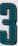
Number: 3